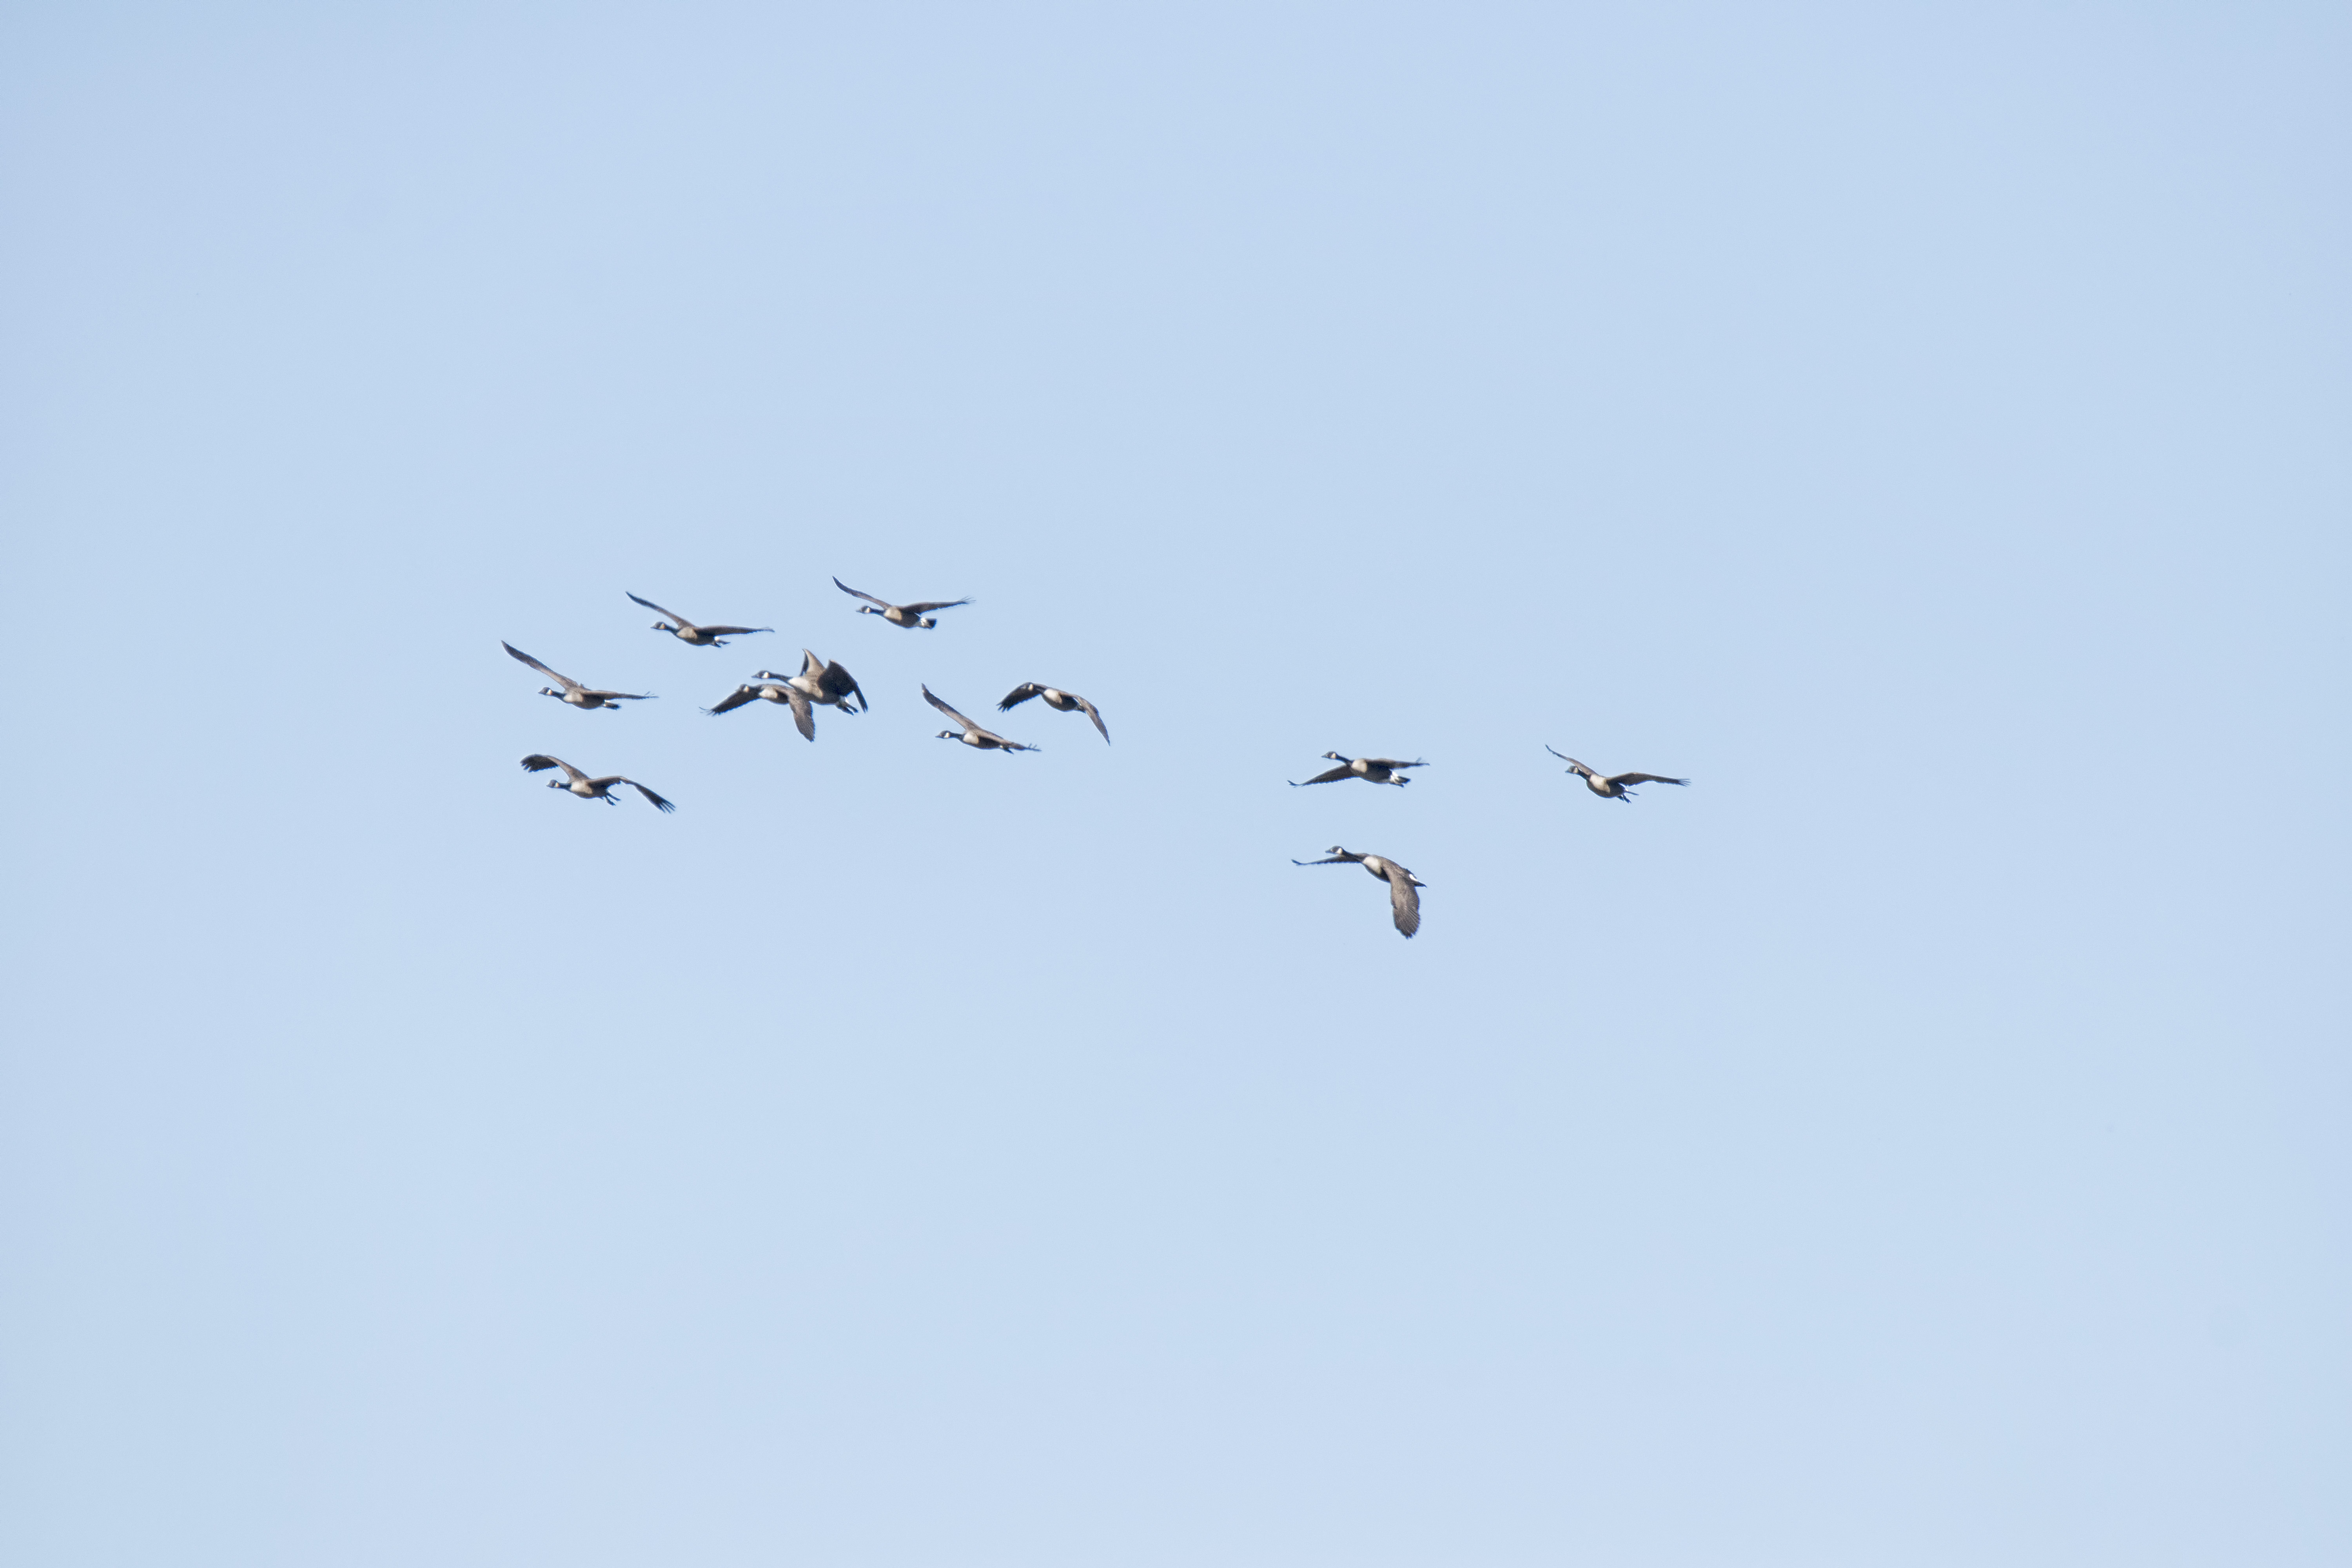
bird, wing, flock, flight, canada, goose, crane, quebec, water bird, du, sherbrooke, oiseau, bernache, bird migration, animal migration, crane like bird